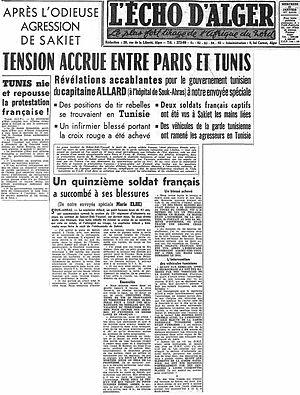
Le bombardement de Sakiet Sidi Youssef est une opération menée par l'armée française, dans le cadre de la guerre d'Algérie, sur le village tunisien de Sakiet Sidi Youssef le 8 février 1958, causant la mort de plus de 70 personnes, dont une douzaine d'élèves d'une école primaire, et 148 blessés parmi la population civile. Depuis, chaque 8 février, la Tunisie et l'Algérie commémorent conjointement cet événement.